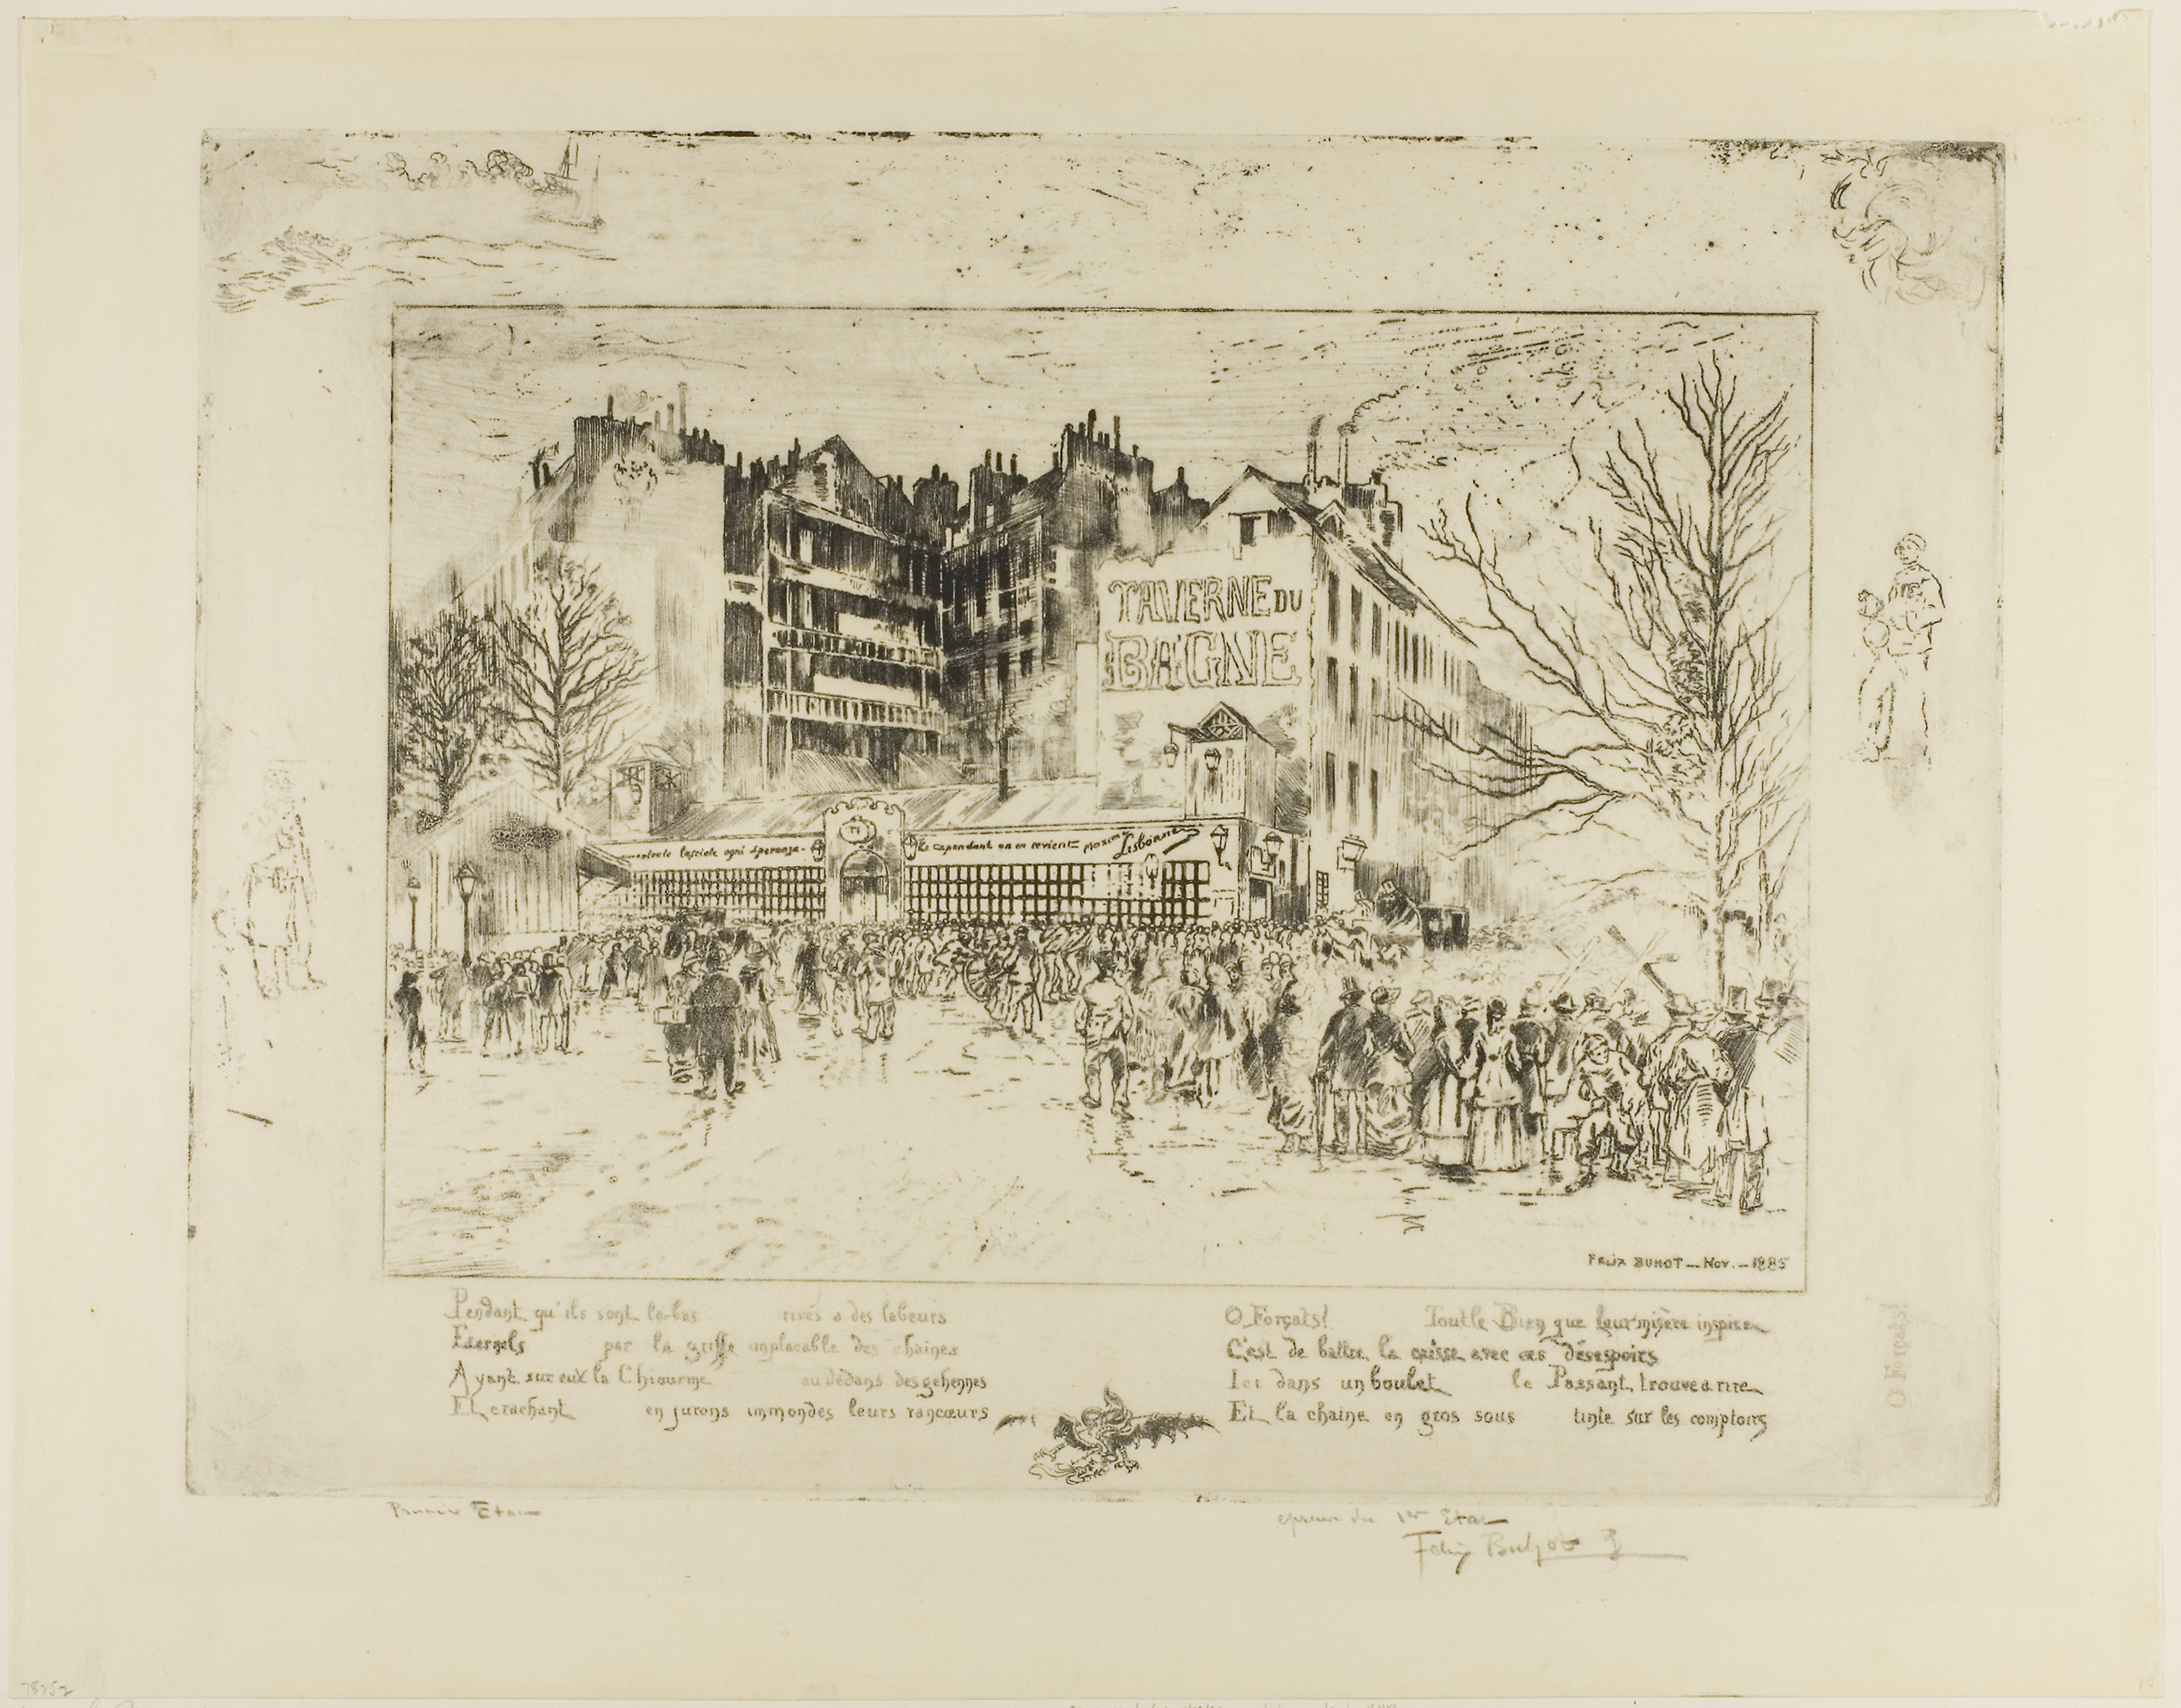
text, picture frame, artwork, history, art, drawing, font